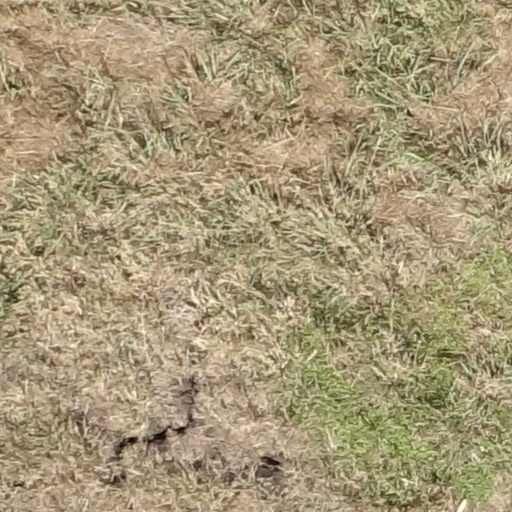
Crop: sorghum